Richard Newport (died 1570)

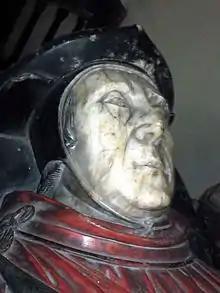
Effigy of Sir Thomas Bromley, St Andrews parish church, Wroxeter, Shropshire.

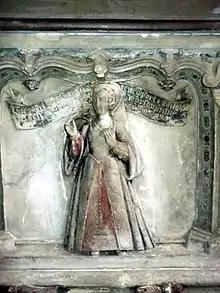
Margaret Bromley, as portrayed on her parents' tomb. Newport's marriage to her greatly raised Newport's prominence and prestige.

Richard Newport began to make his mark politically even before he succeeded to the family estates. Some time in the 1540s he married Margaret Bromley, the daughter of Sir Thomas Bromley, a prominent member of the Inner Temple and a Justice of the King's Bench, later Lord Chief Justice of England and Wales. Bromley had profited greatly both from his legal practice and from property speculation in partnership with the immensely rich merchant Sir Rowland Hill, the first known Protestant to become Lord Mayor of London. The pair had invested heavily in lands made available by the dissolution of the monasteries, especially the large estates of Shrewsbury Abbey. As Margaret was the only child and heir to Bromley's fortune, Newport had expectation of gaining lands across five counties to add to his patrimony.